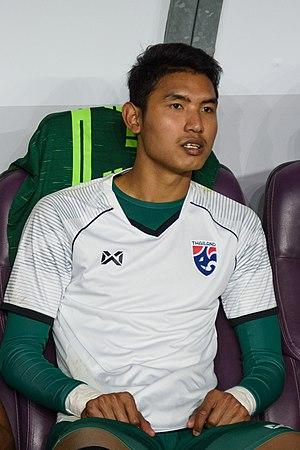
Saranon Anuin, né le 24 mars 1994 à Khon Kaen, est un footballeur thaïlandais, qui évolue au poste de gardien de but.